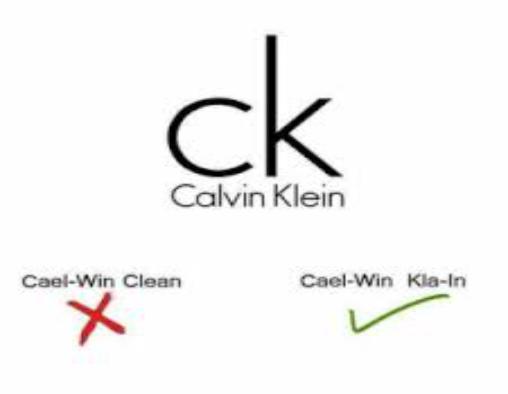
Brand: Ck Calvin Klein-1
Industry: Clothes